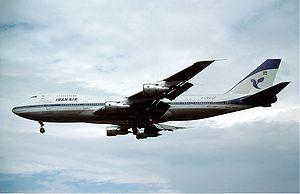
Iran Air est la compagnie aérienne nationale de la République islamique d'Iran.